Depot ship

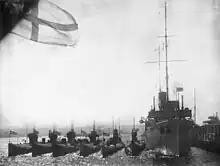
Submarine depot ship with a flotilla of submarines

Depot ships provide services unavailable from local naval base shore facilities. Industrialized countries may build naval bases with extensive workshops, warehouses, barracks, and medical and recreation facilities. Depot ships operating within such bases may provide little more than command staff offices, while depot ships operating at remote bases may perform unusually diverse support functions. Some United States Navy submarine depot ships operating in the Pacific during World War II included sailors with Construction Battalion ratings to clear recreational sites and assemble buildings ashore, while the Royal Navy mobile naval bases included specialized amenities ships to meet recreational needs of British Pacific Fleet personnel.